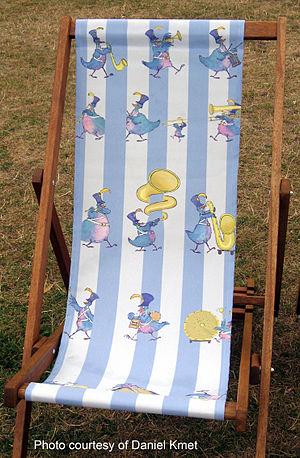
La Fondation des parcs royaux est un organisme de bienfaisance, créé en 2003. Cet organisme de bienfaisance a pour mission de contribuer à l'entretien des huit Parcs Royaux de Londres pour que tout le monde en profite, maintenant et à l'avenir. Le Prince de Galles en est le parrain.